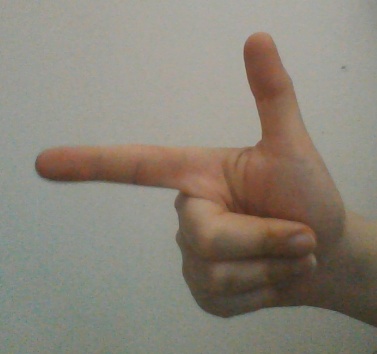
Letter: yaa